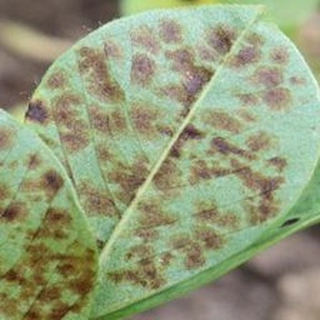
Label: groundnut_rust